Criminal Minds season 7

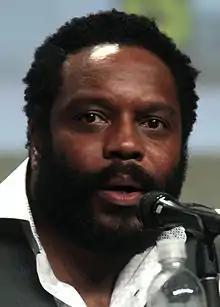
"The Walking Dead" star Chad Coleman appears in the episode "The Company" as Malcolm Ford.

In the episode "A Family Affair", Kathy Baker and William Russ guest-starred as Donald and Linda Collins, the parents of paraplegic serial killer Jeffrey Collins. In the episode "I Love You, Tommy Brown", Teri Polo guest-starred as Margaret Hollman, a mentally unstable high school teacher who fell in love with one of her students, Thomas Brown, with whom she had a son. In the episode "Foundation", Hedy Burress guest-starred as Samantha Allen, the daughter of pedophilic abductor J.B. Allen. In the episode "Heathridge Manor", Juliet Landau guest-starred as Catherine Heathridge, a textile heiress who suffered a psychotic reaction to a Shakespeare play that convinced her that the lead actresses were "The Devil's Wives", prompting her to murder them. Kyle Gallner and Madeleine Martin guest-starred as Catherine's children, James and Lara, who followed in her footsteps. Robert Englund appeared as Detective Gassner, who calls in the BAU for help.